The Night Walker (film)

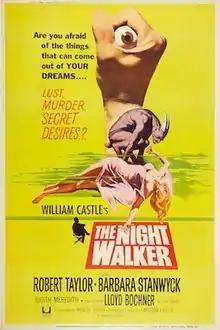
Theatrical release poster

The Night Walker is a 1964 American psychological horror film directed and produced by William Castle, written by Robert Bloch, and starring Robert Taylor, Judith Meredith, Lloyd Bochner and Barbara Stanwyck in her final theatrical film role. It follows the wife of a wealthy inventor who is plagued by increasingly disturbing nightmares, which escalate after her husband's death. It was the final black and white film made by Universal Pictures.